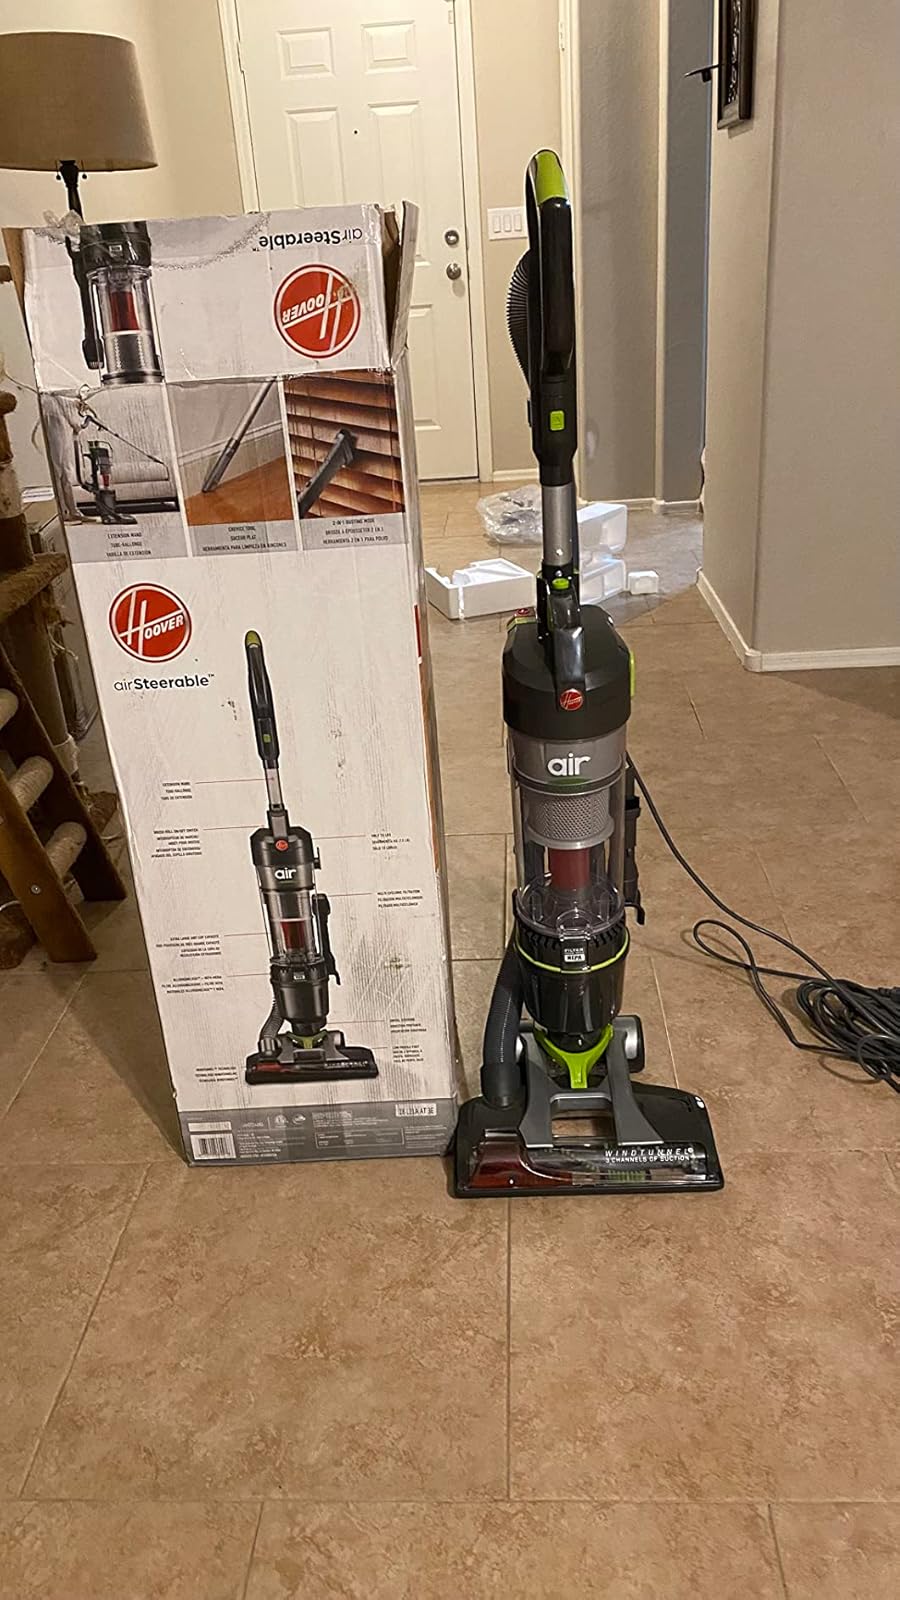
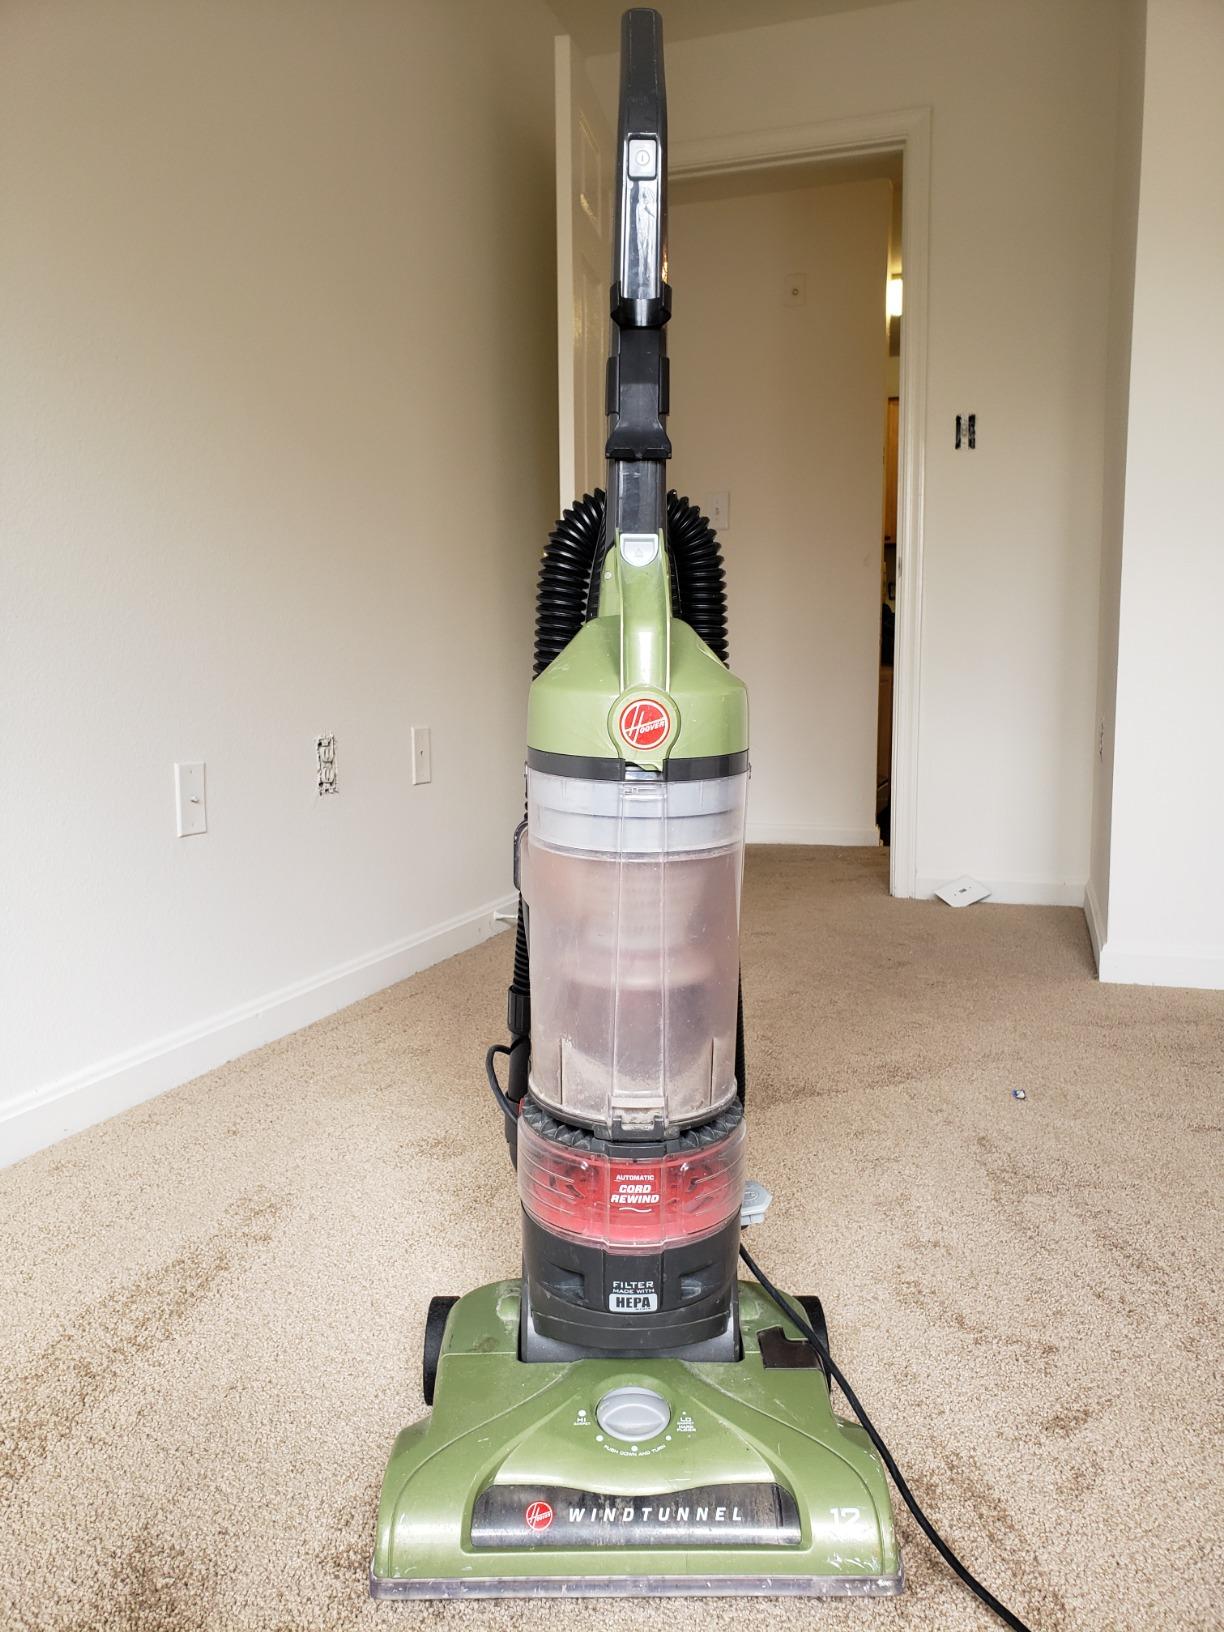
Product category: items_vacuum
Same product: no